Madera Sugar Pine Company

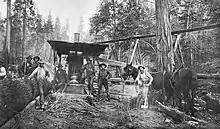

In 1878, the California Lumber Company underwent a major overhaul and was rebranded as the Madera Flume and Trading Company. This new entity expanded its operations by adding a four-mile narrow gauge railway connecting the Soquel Mill with the flume, facilitating the transport of timber from more remote locations.